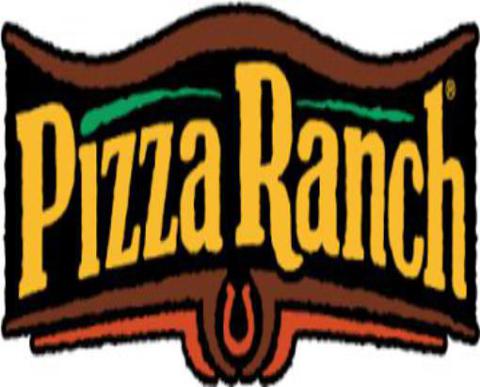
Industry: Food